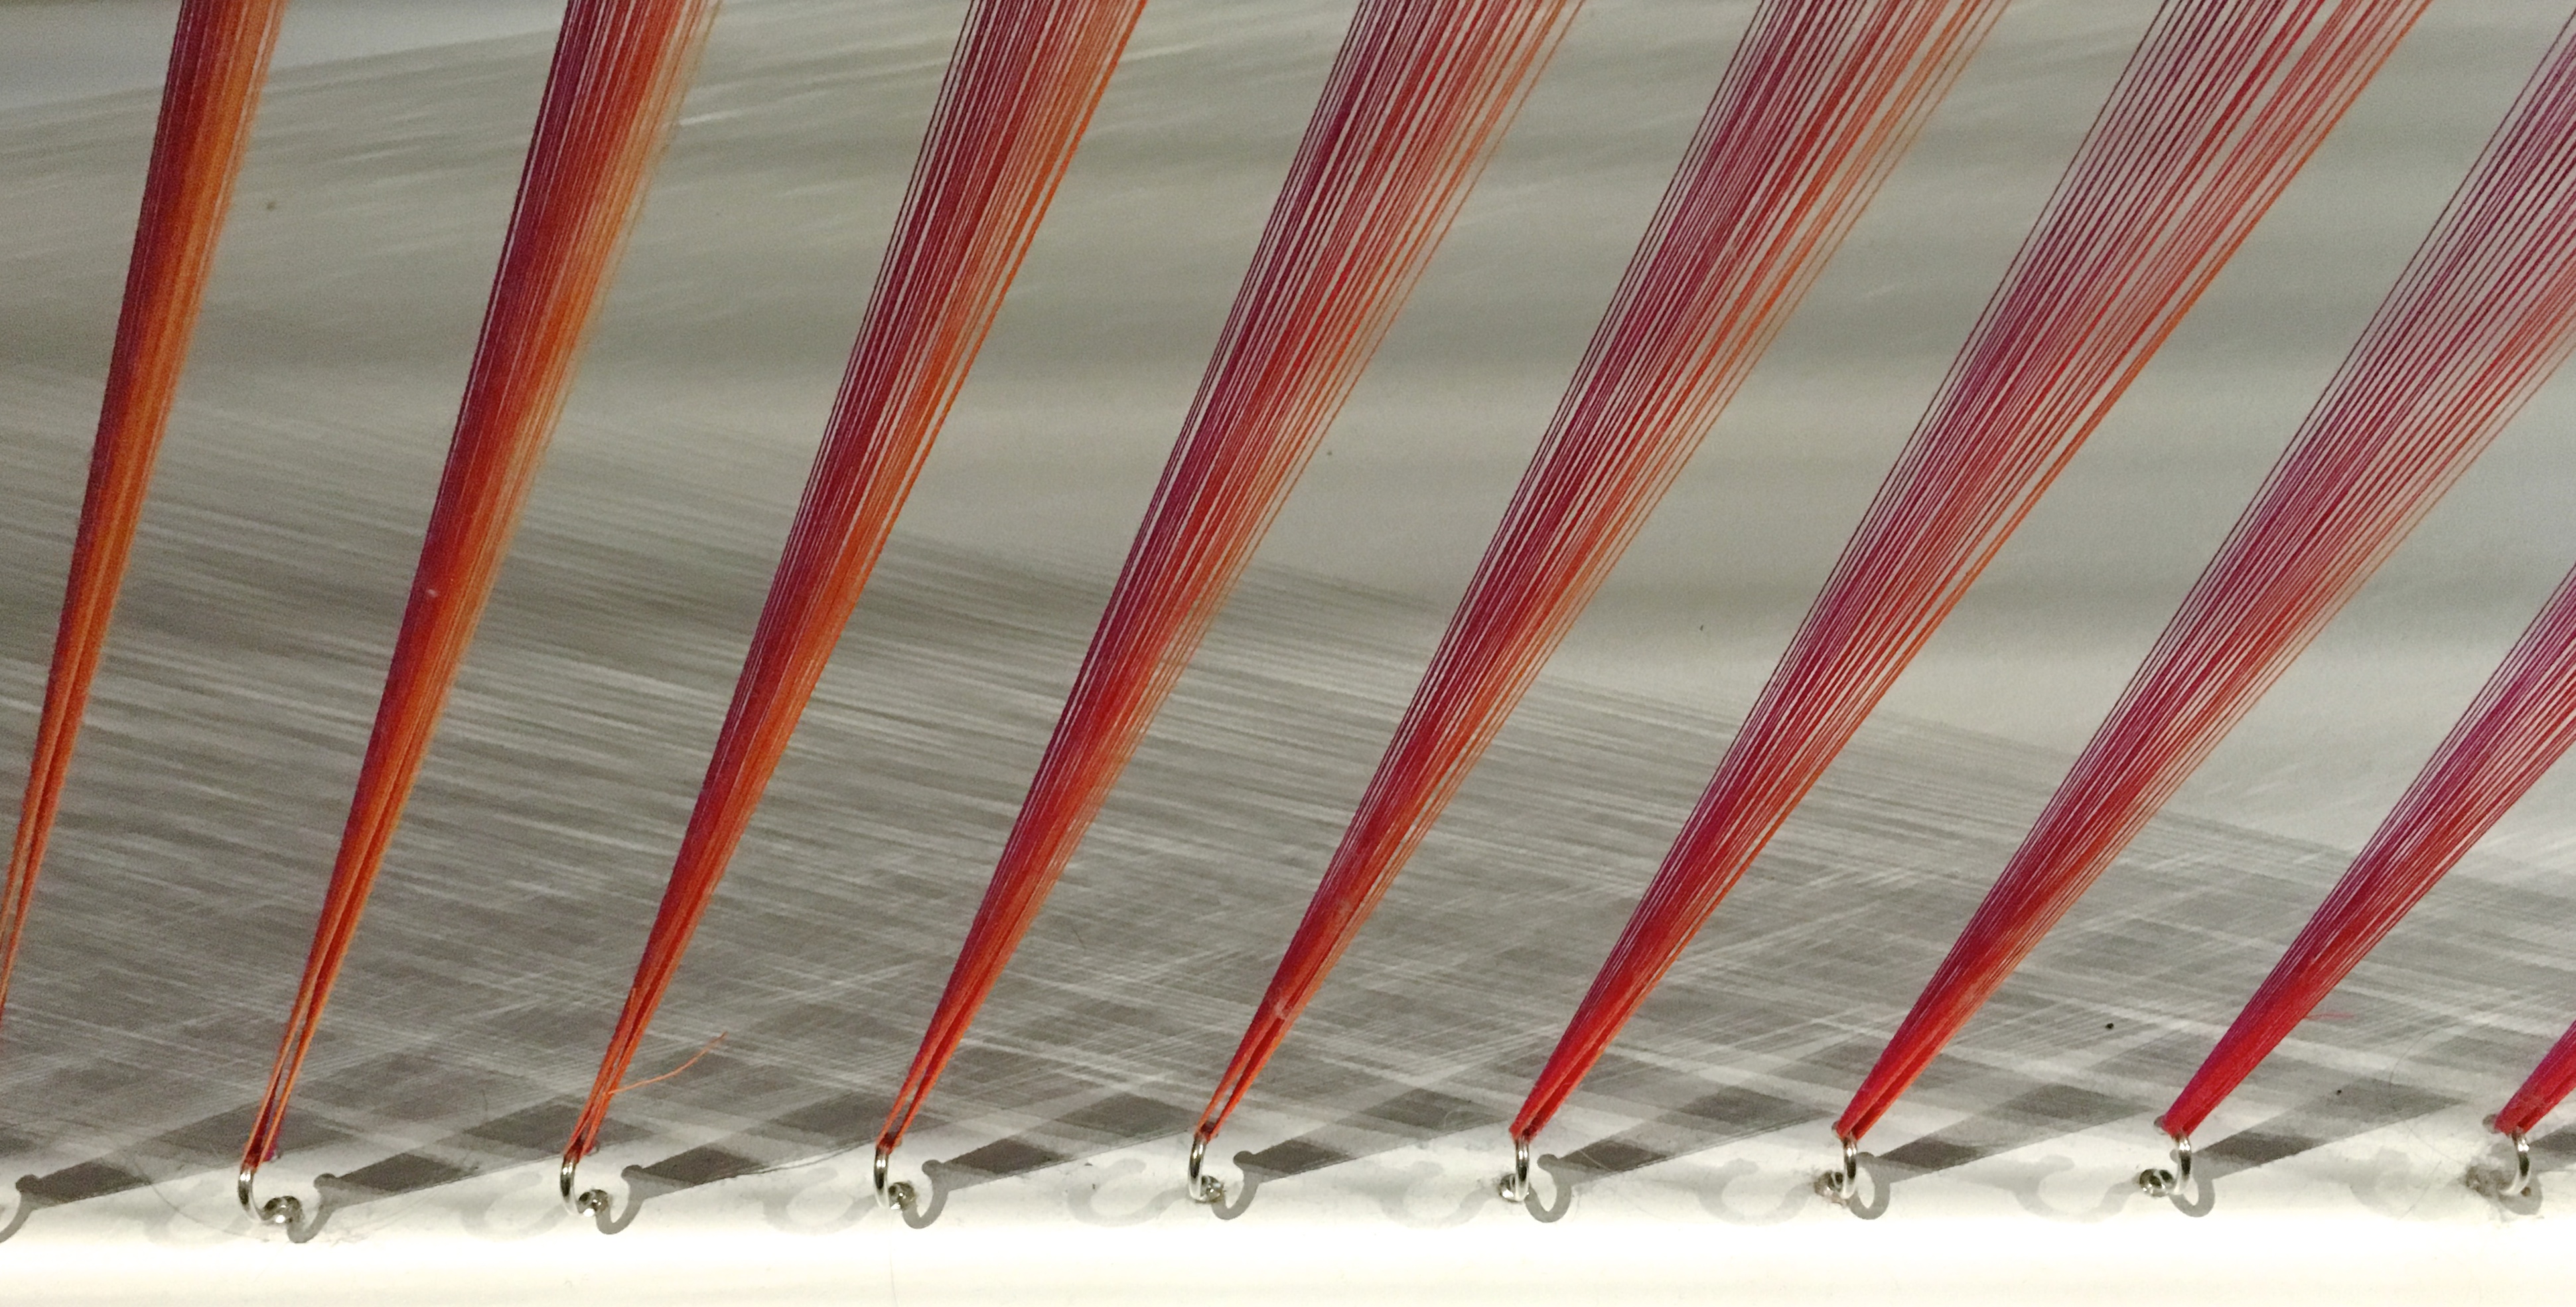
chain, line, material, textile, net, flooring